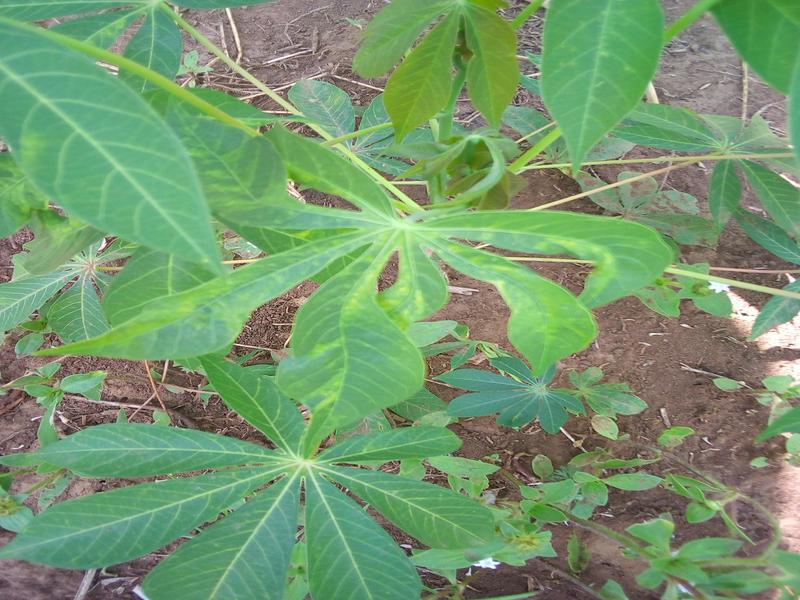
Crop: cassava
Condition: mosaic_disease